Demonte Harper

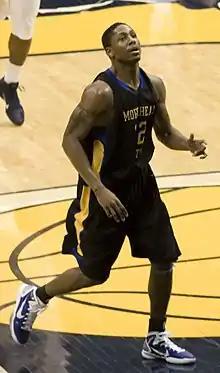
Harper playing for Morehead State

Demonte Tyrone Harper (born June 21, 1989) is an American professional basketball player for Élan Chalon of the LNB Pro A. He played college basketball at Morehead State University.